Kristen Stewart

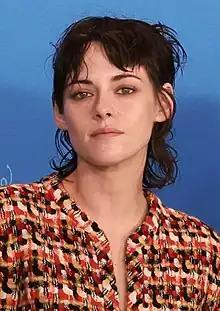
Stewart at the 2023 Berlin International Film Festival

Stewart topped "Forbes" list of "Hollywood's Best Actors for the Buck" in 2011. She was listed as the 13th highest-earning entertainment industry figure in "Vanity Fair"s "Hollywood's Top 40" list in the same year, with an estimated earning of $28.5 million for her film roles during the year. "Forbes" also ranked her as the world's highest-paid actress in 2012, with total earnings of $34.5 million.